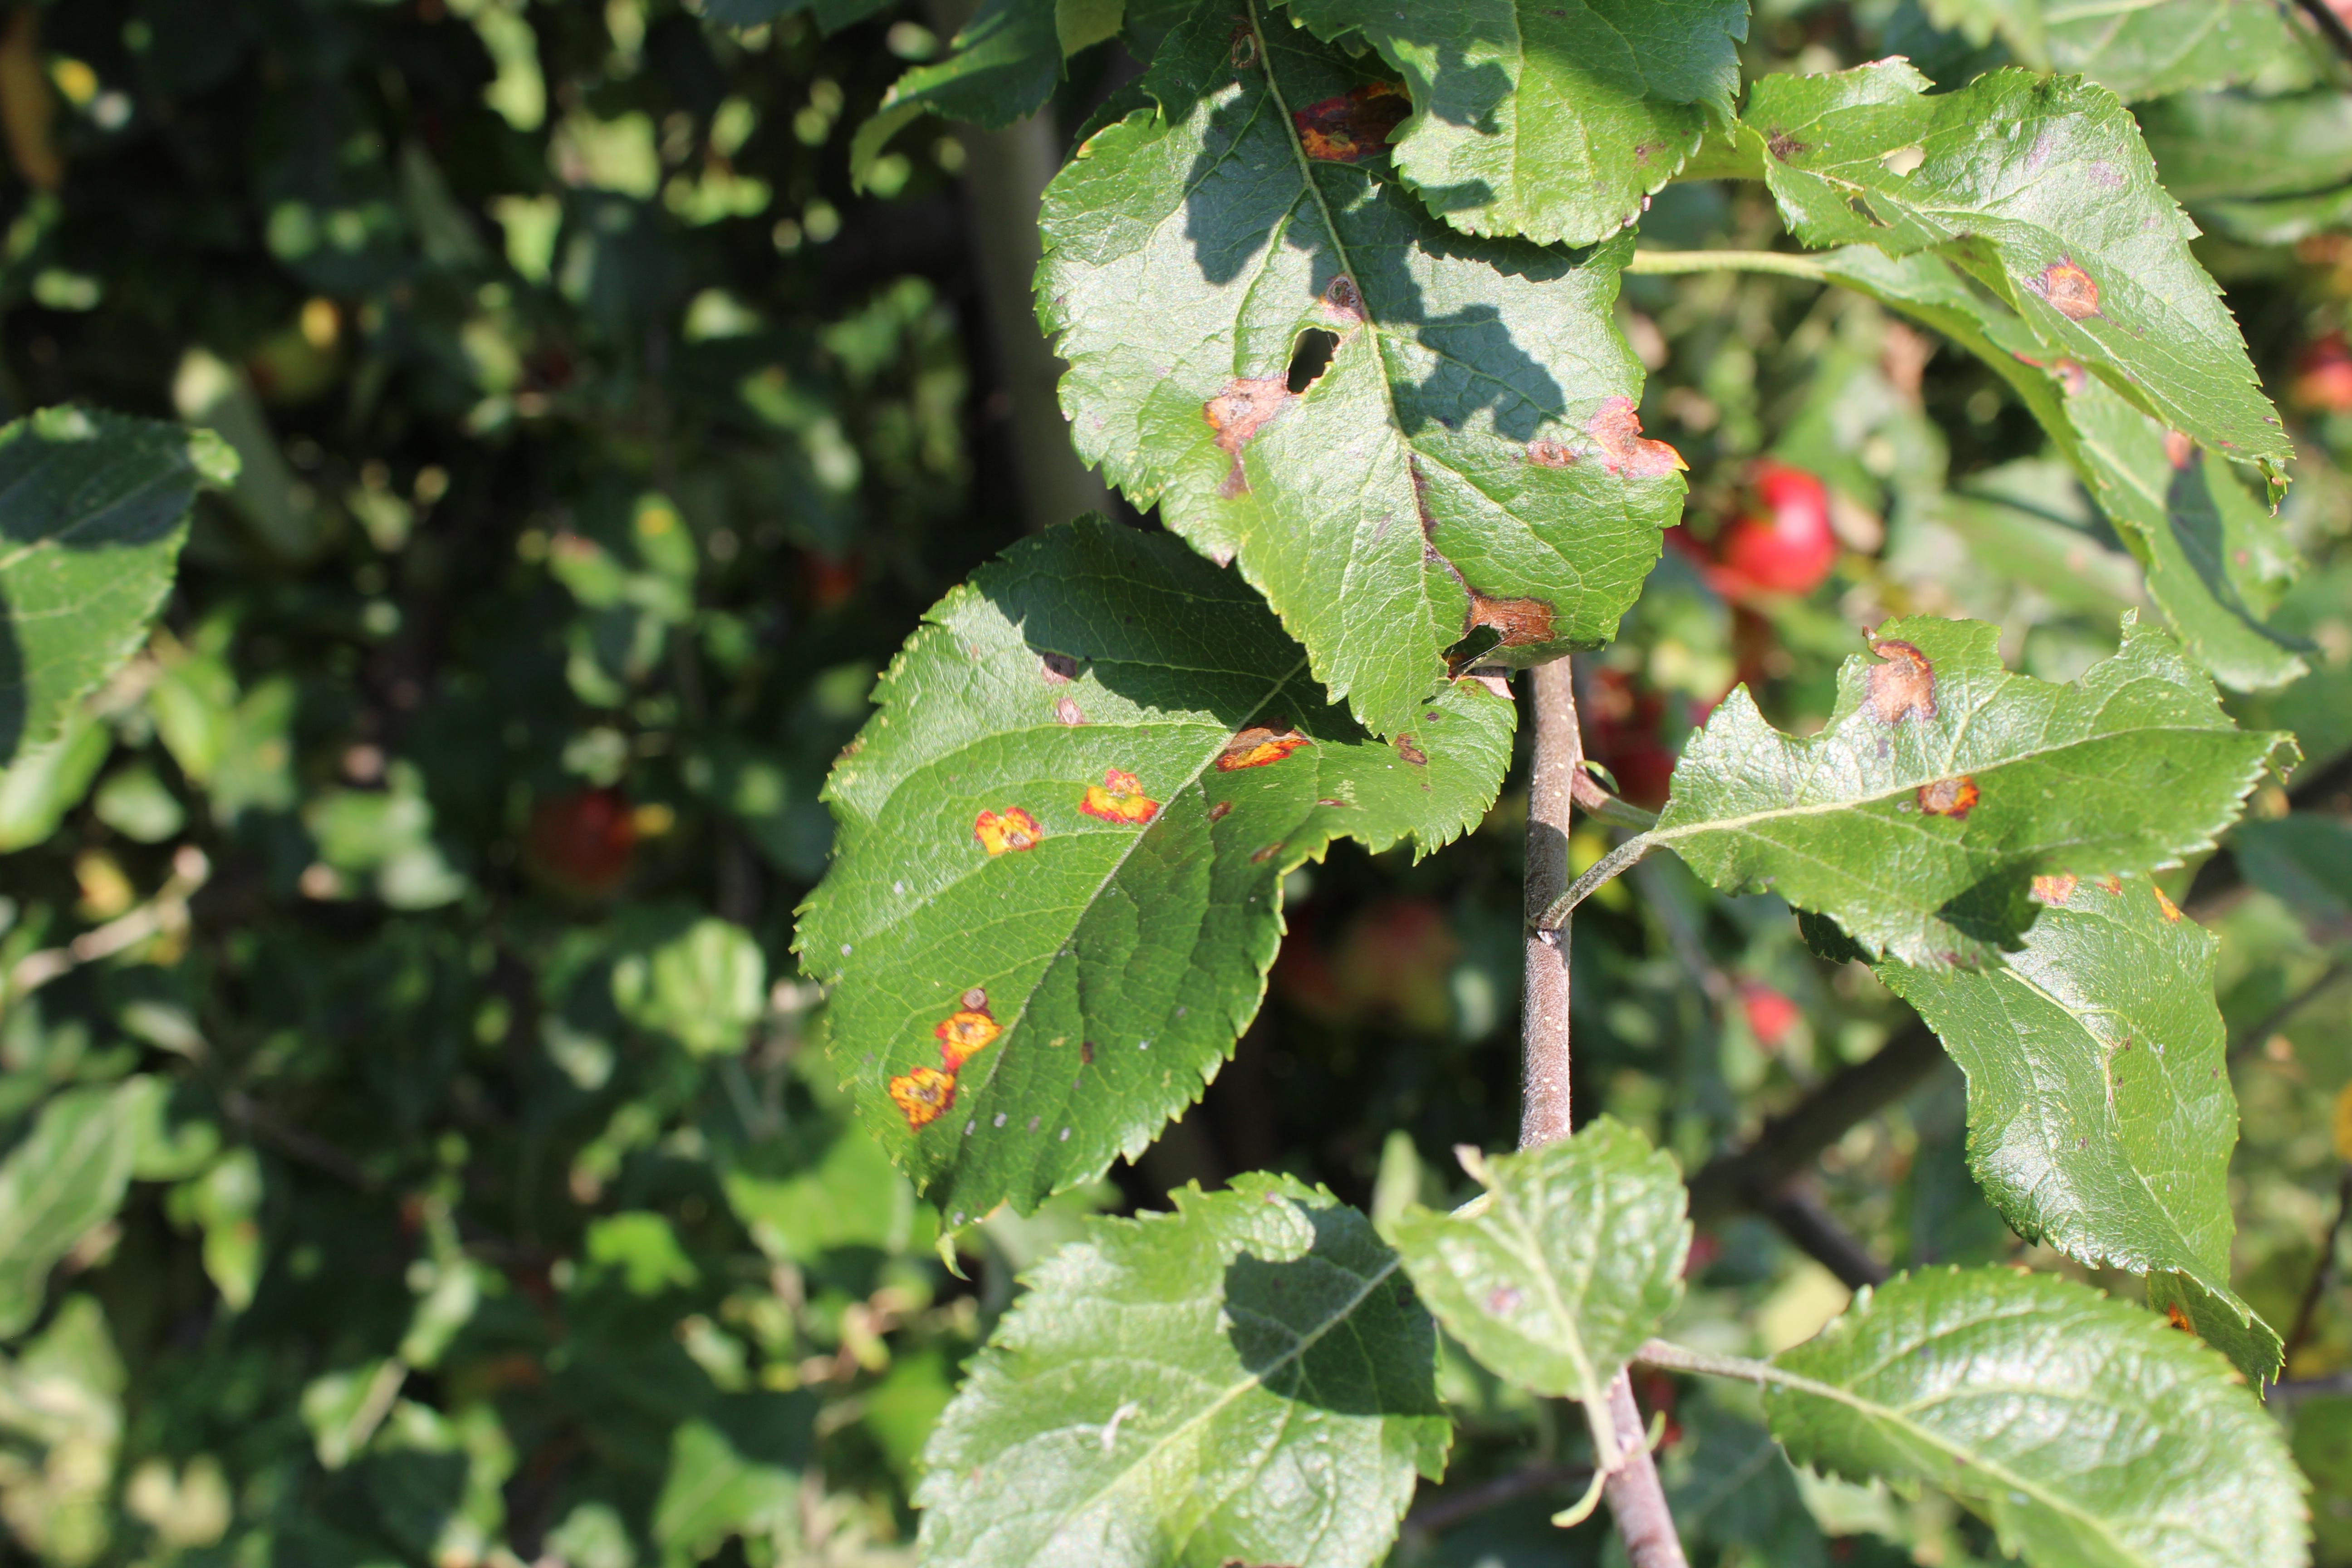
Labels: rust, frog_eye_leaf_spot